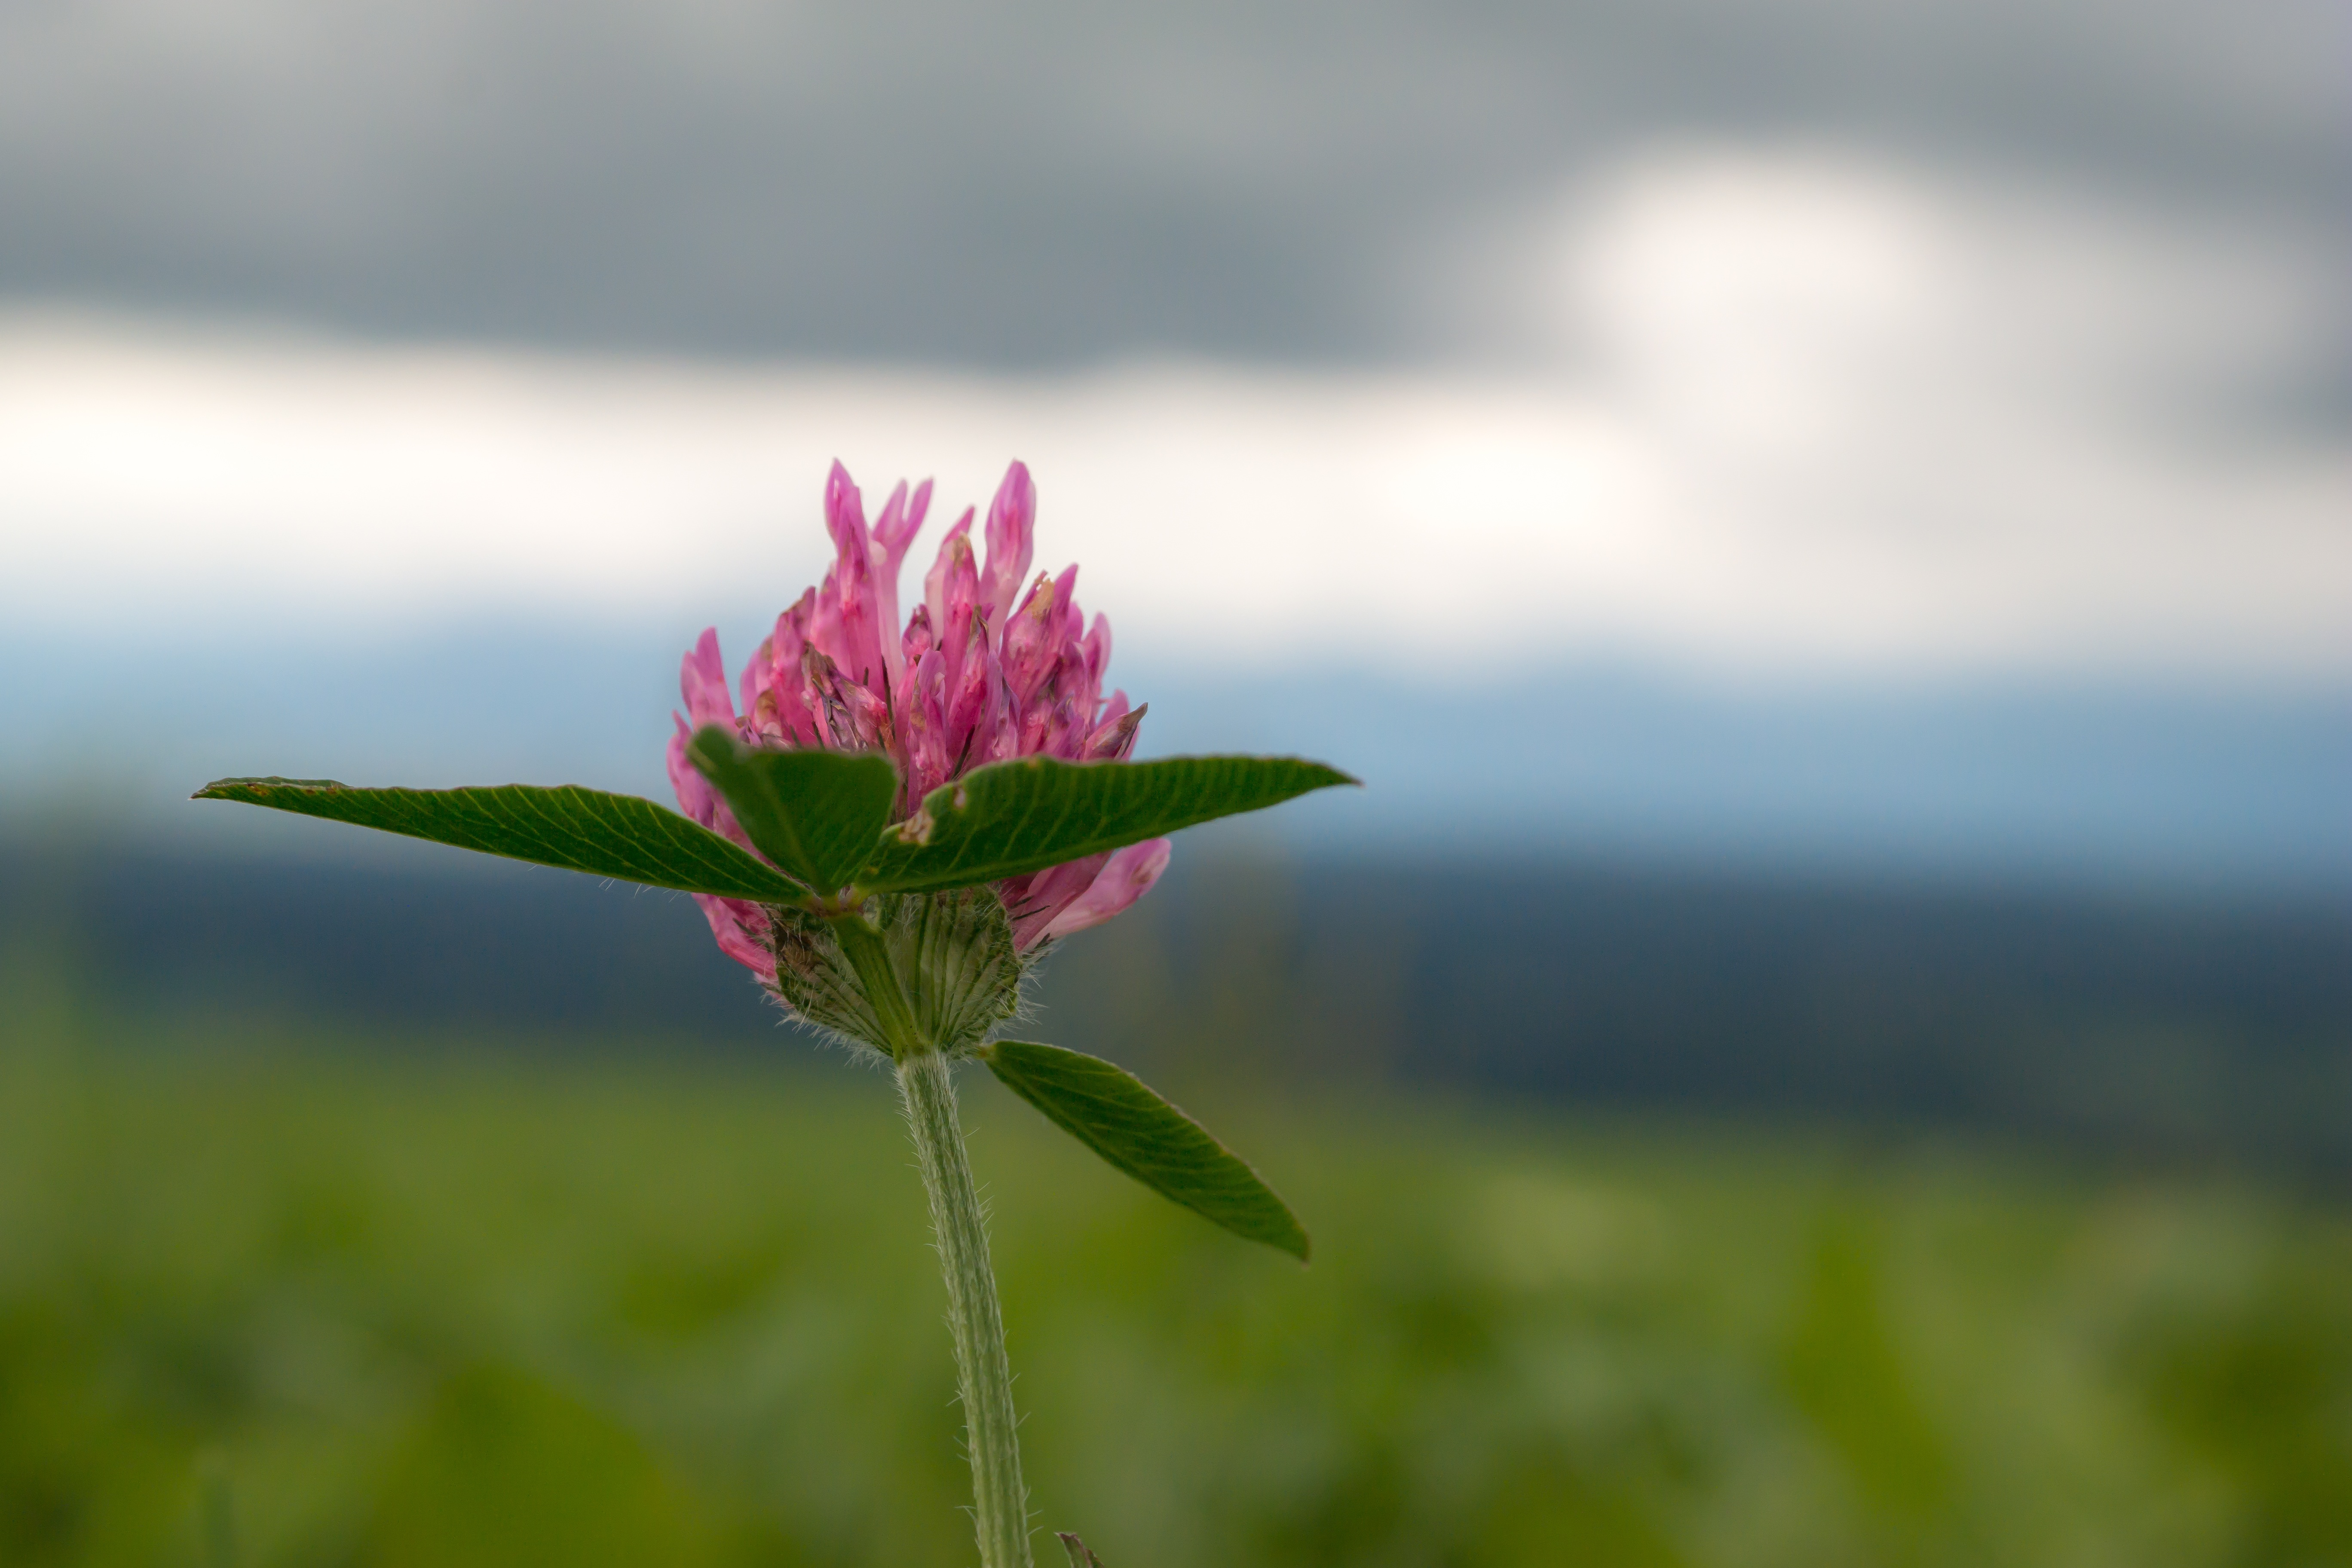
nature, grass, blossom, plant, sky, photography, meadow, prairie, sunlight, leaf, flower, petal, bloom, green, macro, romance, romantic, botany, pink, flora, wild flower, wildflower, close up, pointed flower, shrub, soft, bud, fragile, tender, gentle, klee, macro photography, flowering plant, red clover, grass family, plant stem, land plant